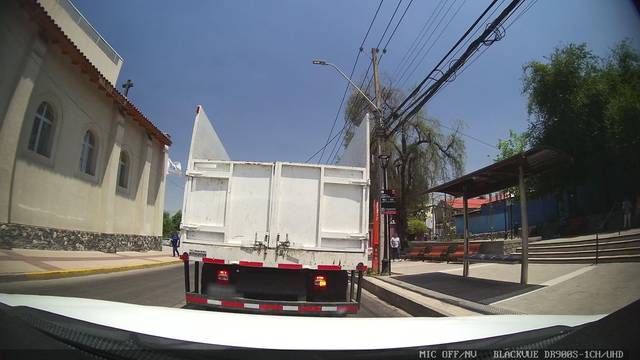
Region: Chile
Coordinates: -33.362, -70.505